Wood End railway station

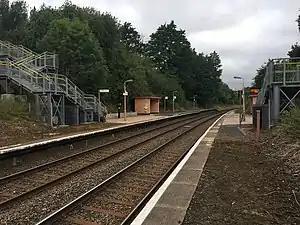
Wood End station in July 2020

Wood End is a railway station on the North Warwickshire Line serving the village of Wood End in Warwickshire, England. It received around 36 passengers a day in 2023/24.